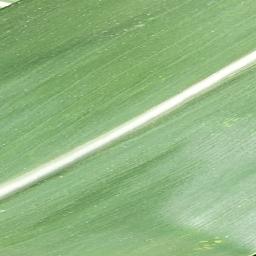
Label: Corn___healthy